Great Western Railway

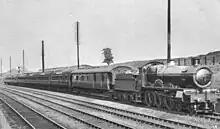
New corridor coaches on the Cornish Riviera Express

Brunel had devised a track gauge for his railways in 1835. He later added , probably to reduce friction of the wheel sets in curves. This became the broad gauge. Either gauge may be referred to as Brunel gauge.